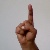
The image shows a hand gesture representing the letter 'D' in Indian Sign Language.